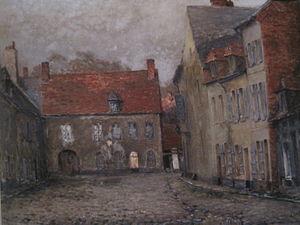
Portrait d'une place publique dans une ville de France
Albert Siffait de Moncourt est un peintre français né le 17 décembre 1858 à Nantua et mort le 14 avril 1931.